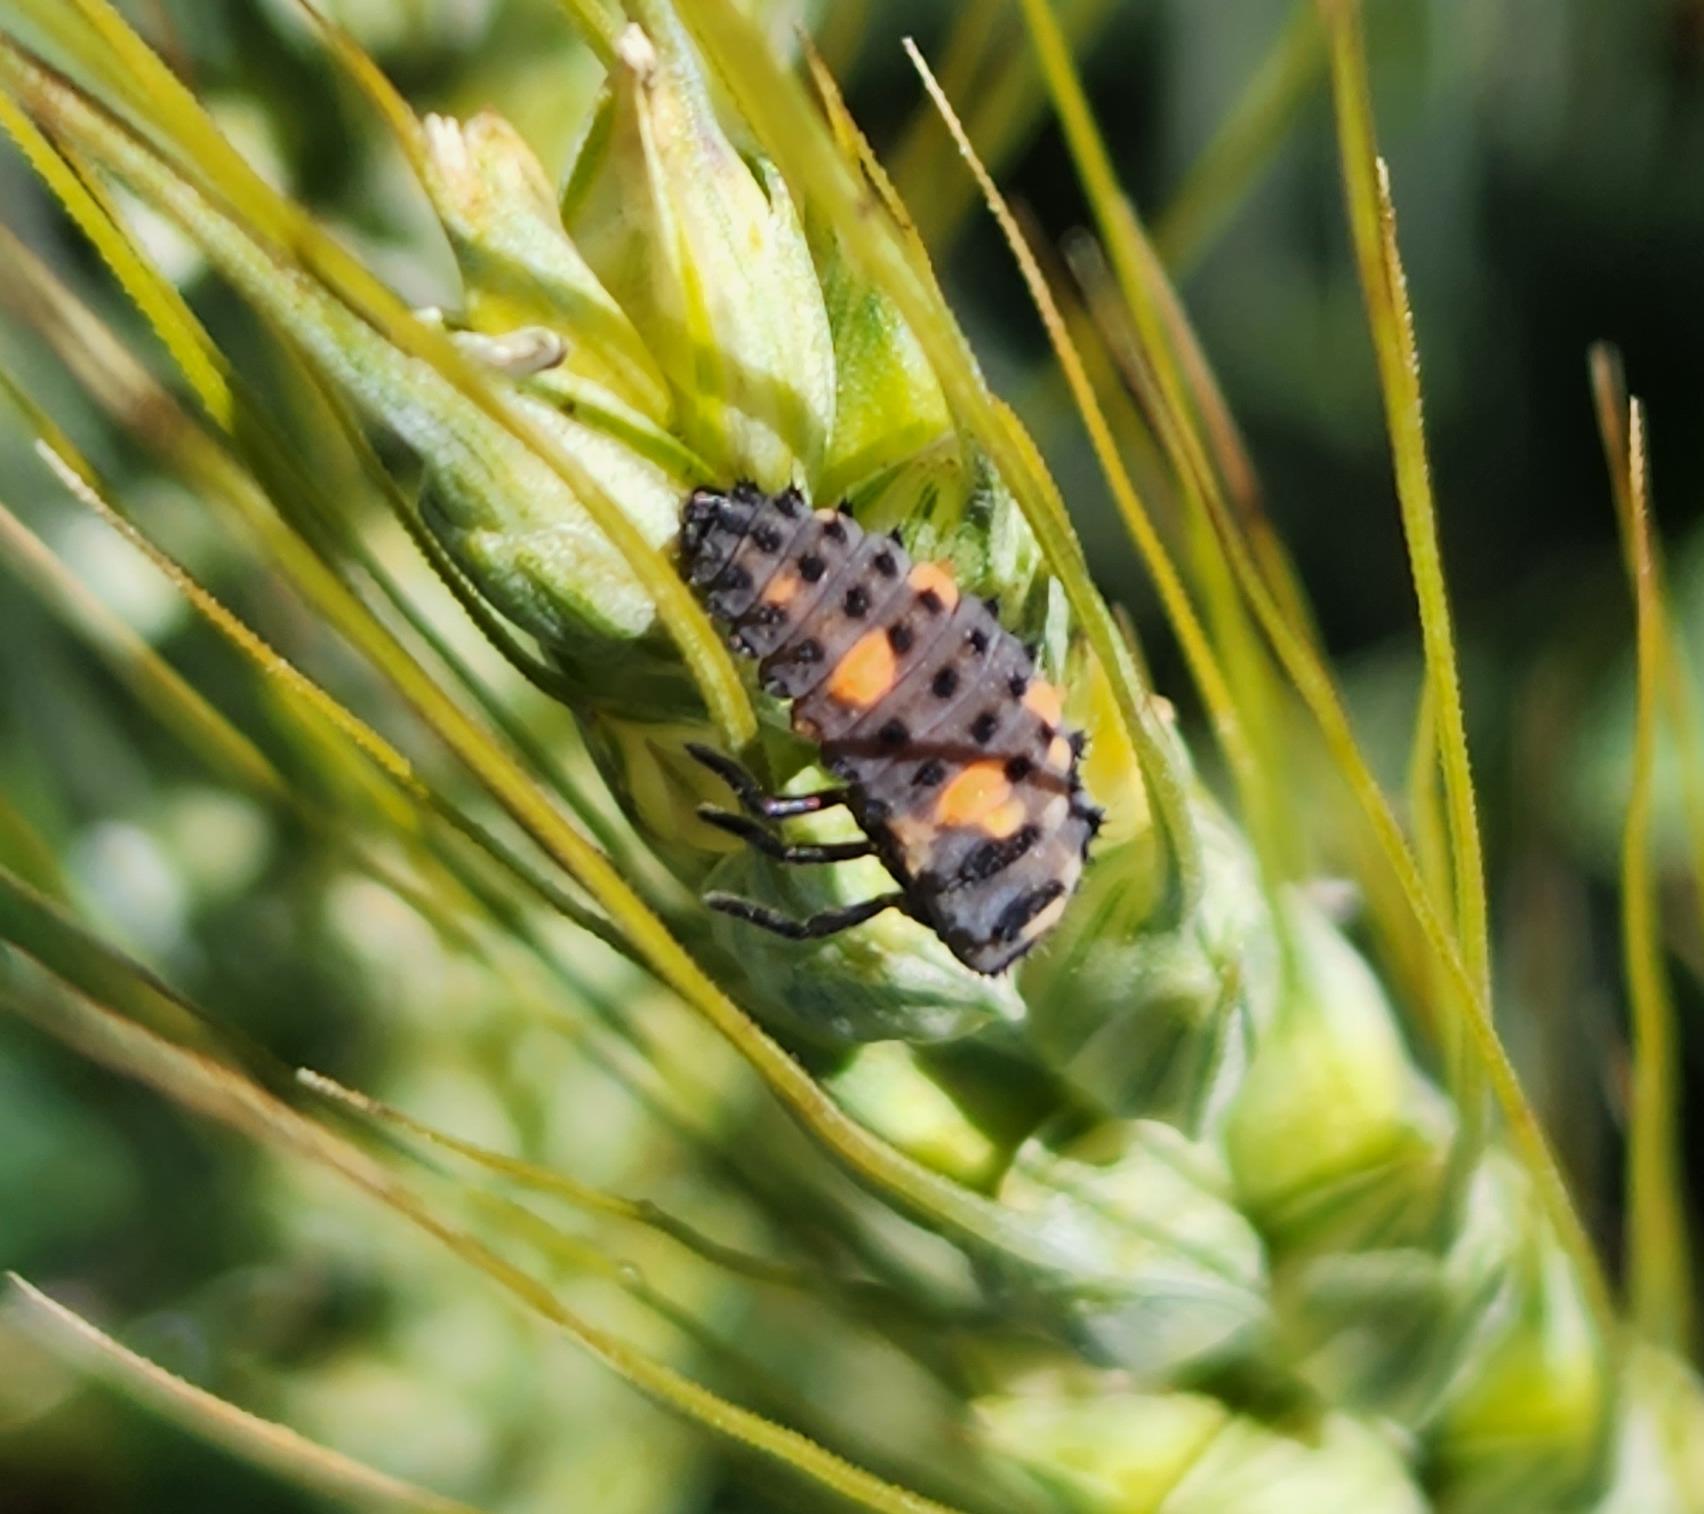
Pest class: predators